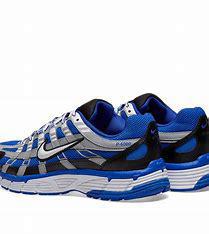
Brand: Nike
Model: P 6000